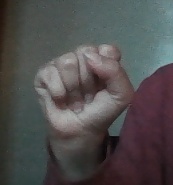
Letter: saad